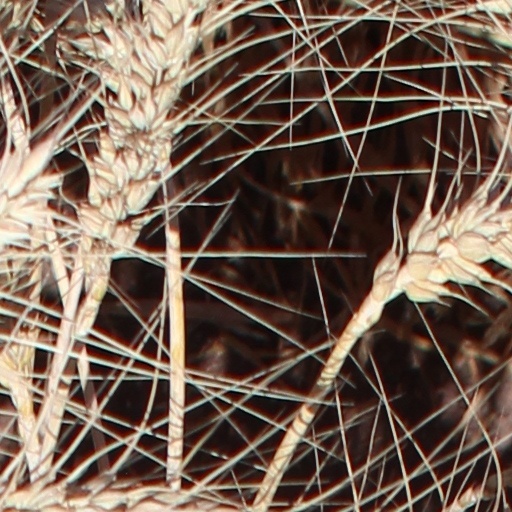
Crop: wheat